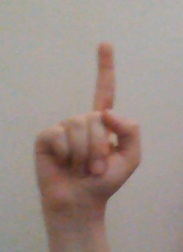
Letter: bb